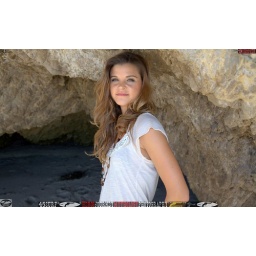
Photoshoot of a pretty swimsuit bikini model.Before the shoot, in a white shirt and blue jeans.&amp;amp; a cool black necklace.